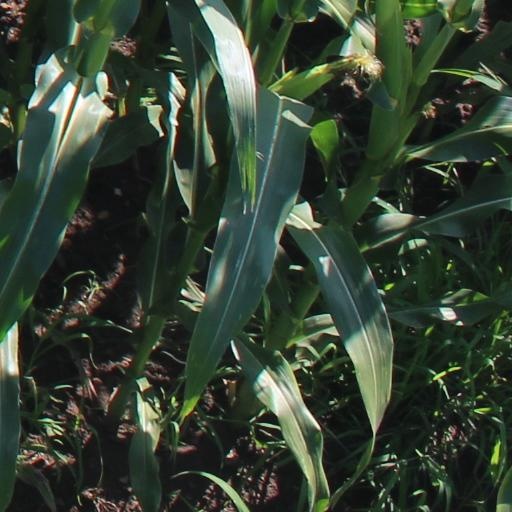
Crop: maize; corn